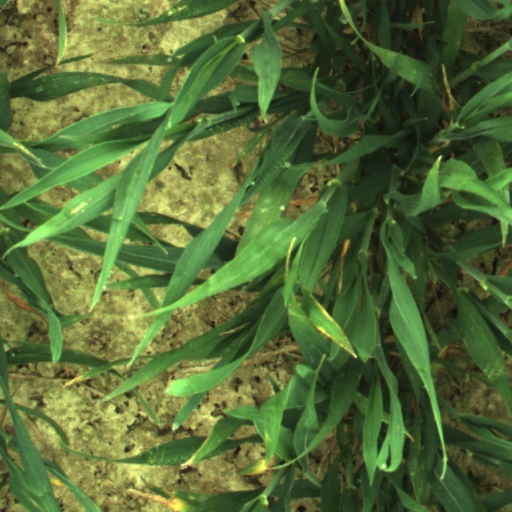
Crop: wheat